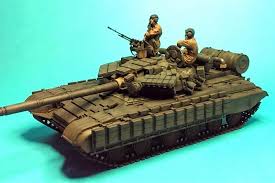
Label: Tank